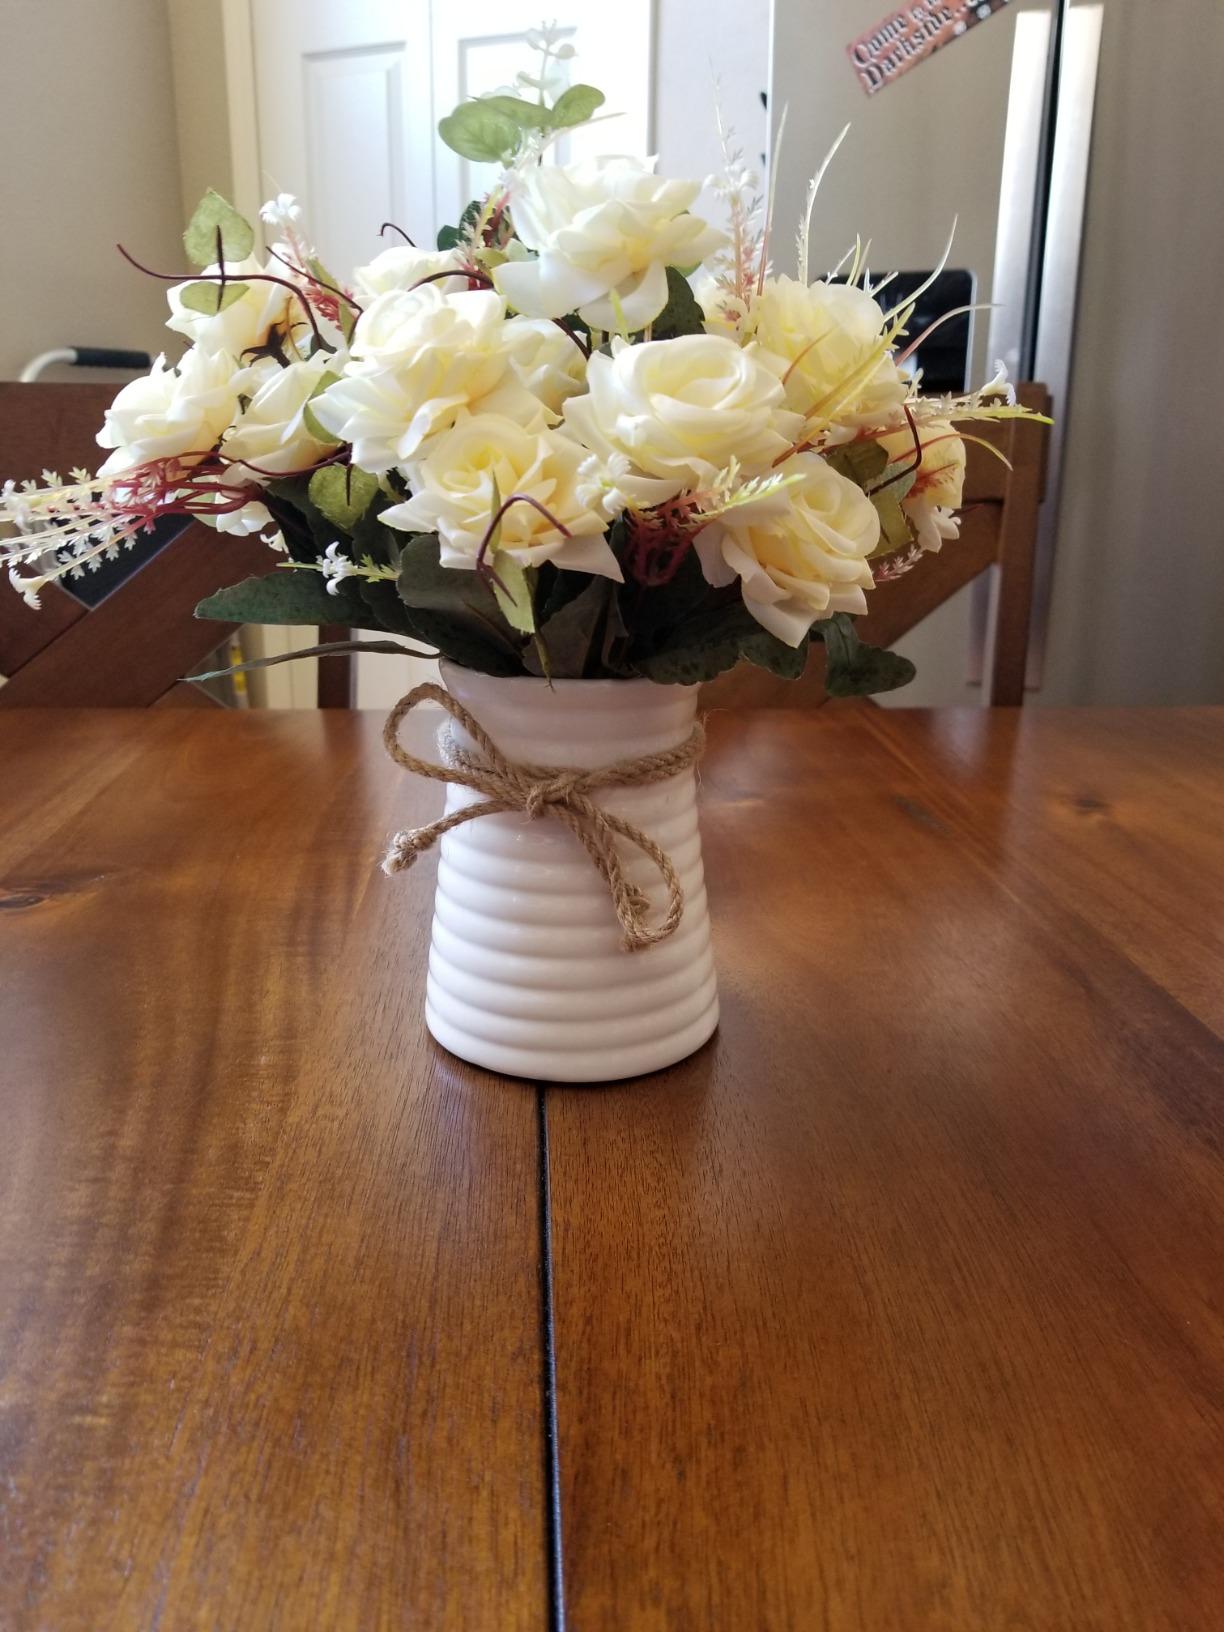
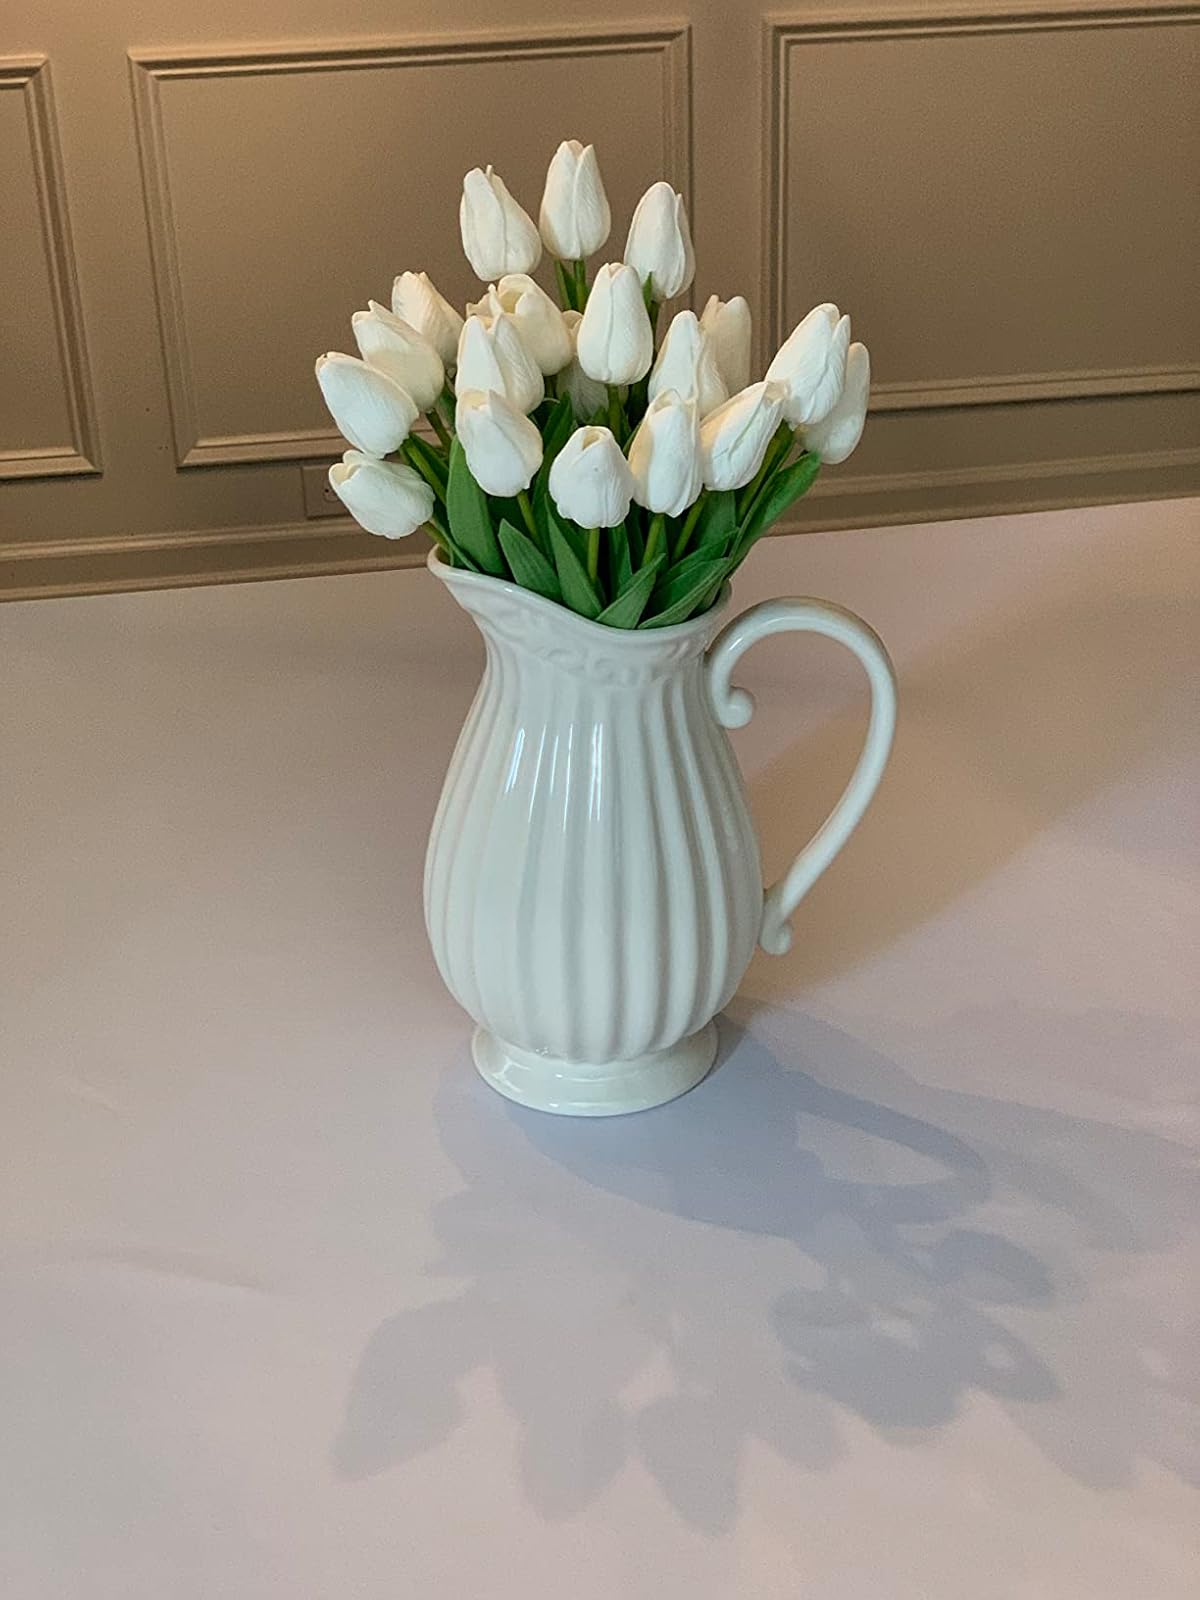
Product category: vase
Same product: no